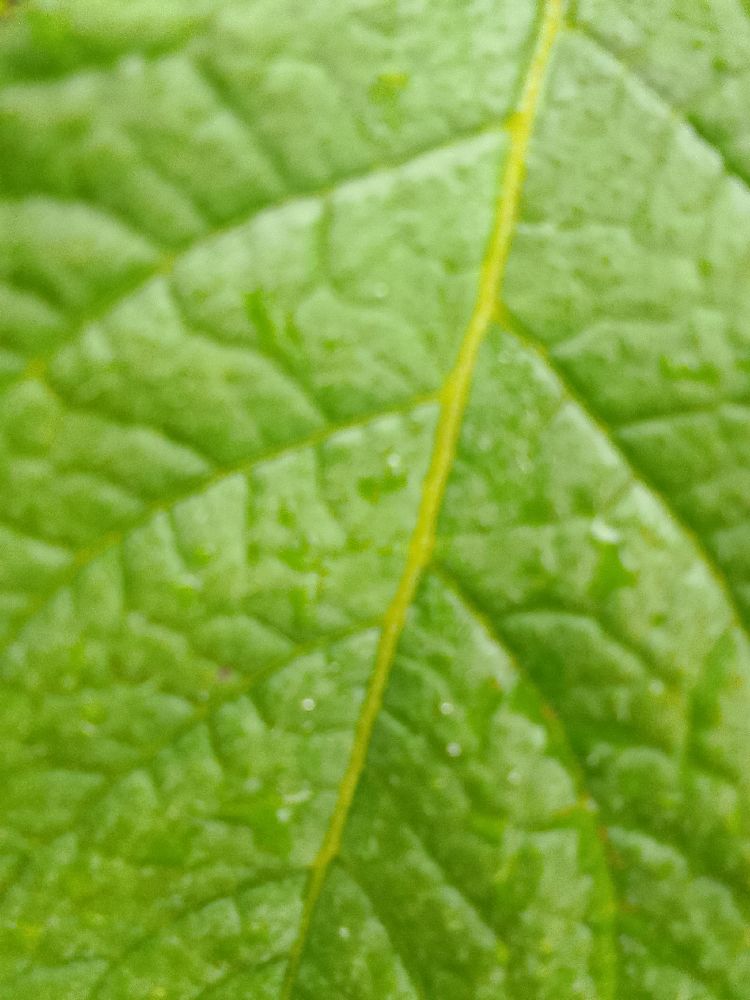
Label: Healthy